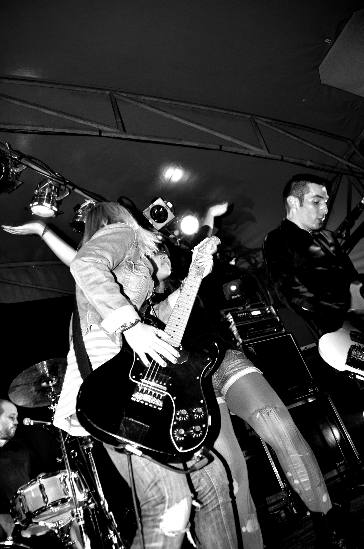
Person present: Yes